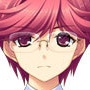
Portrait style: Anime Portrait